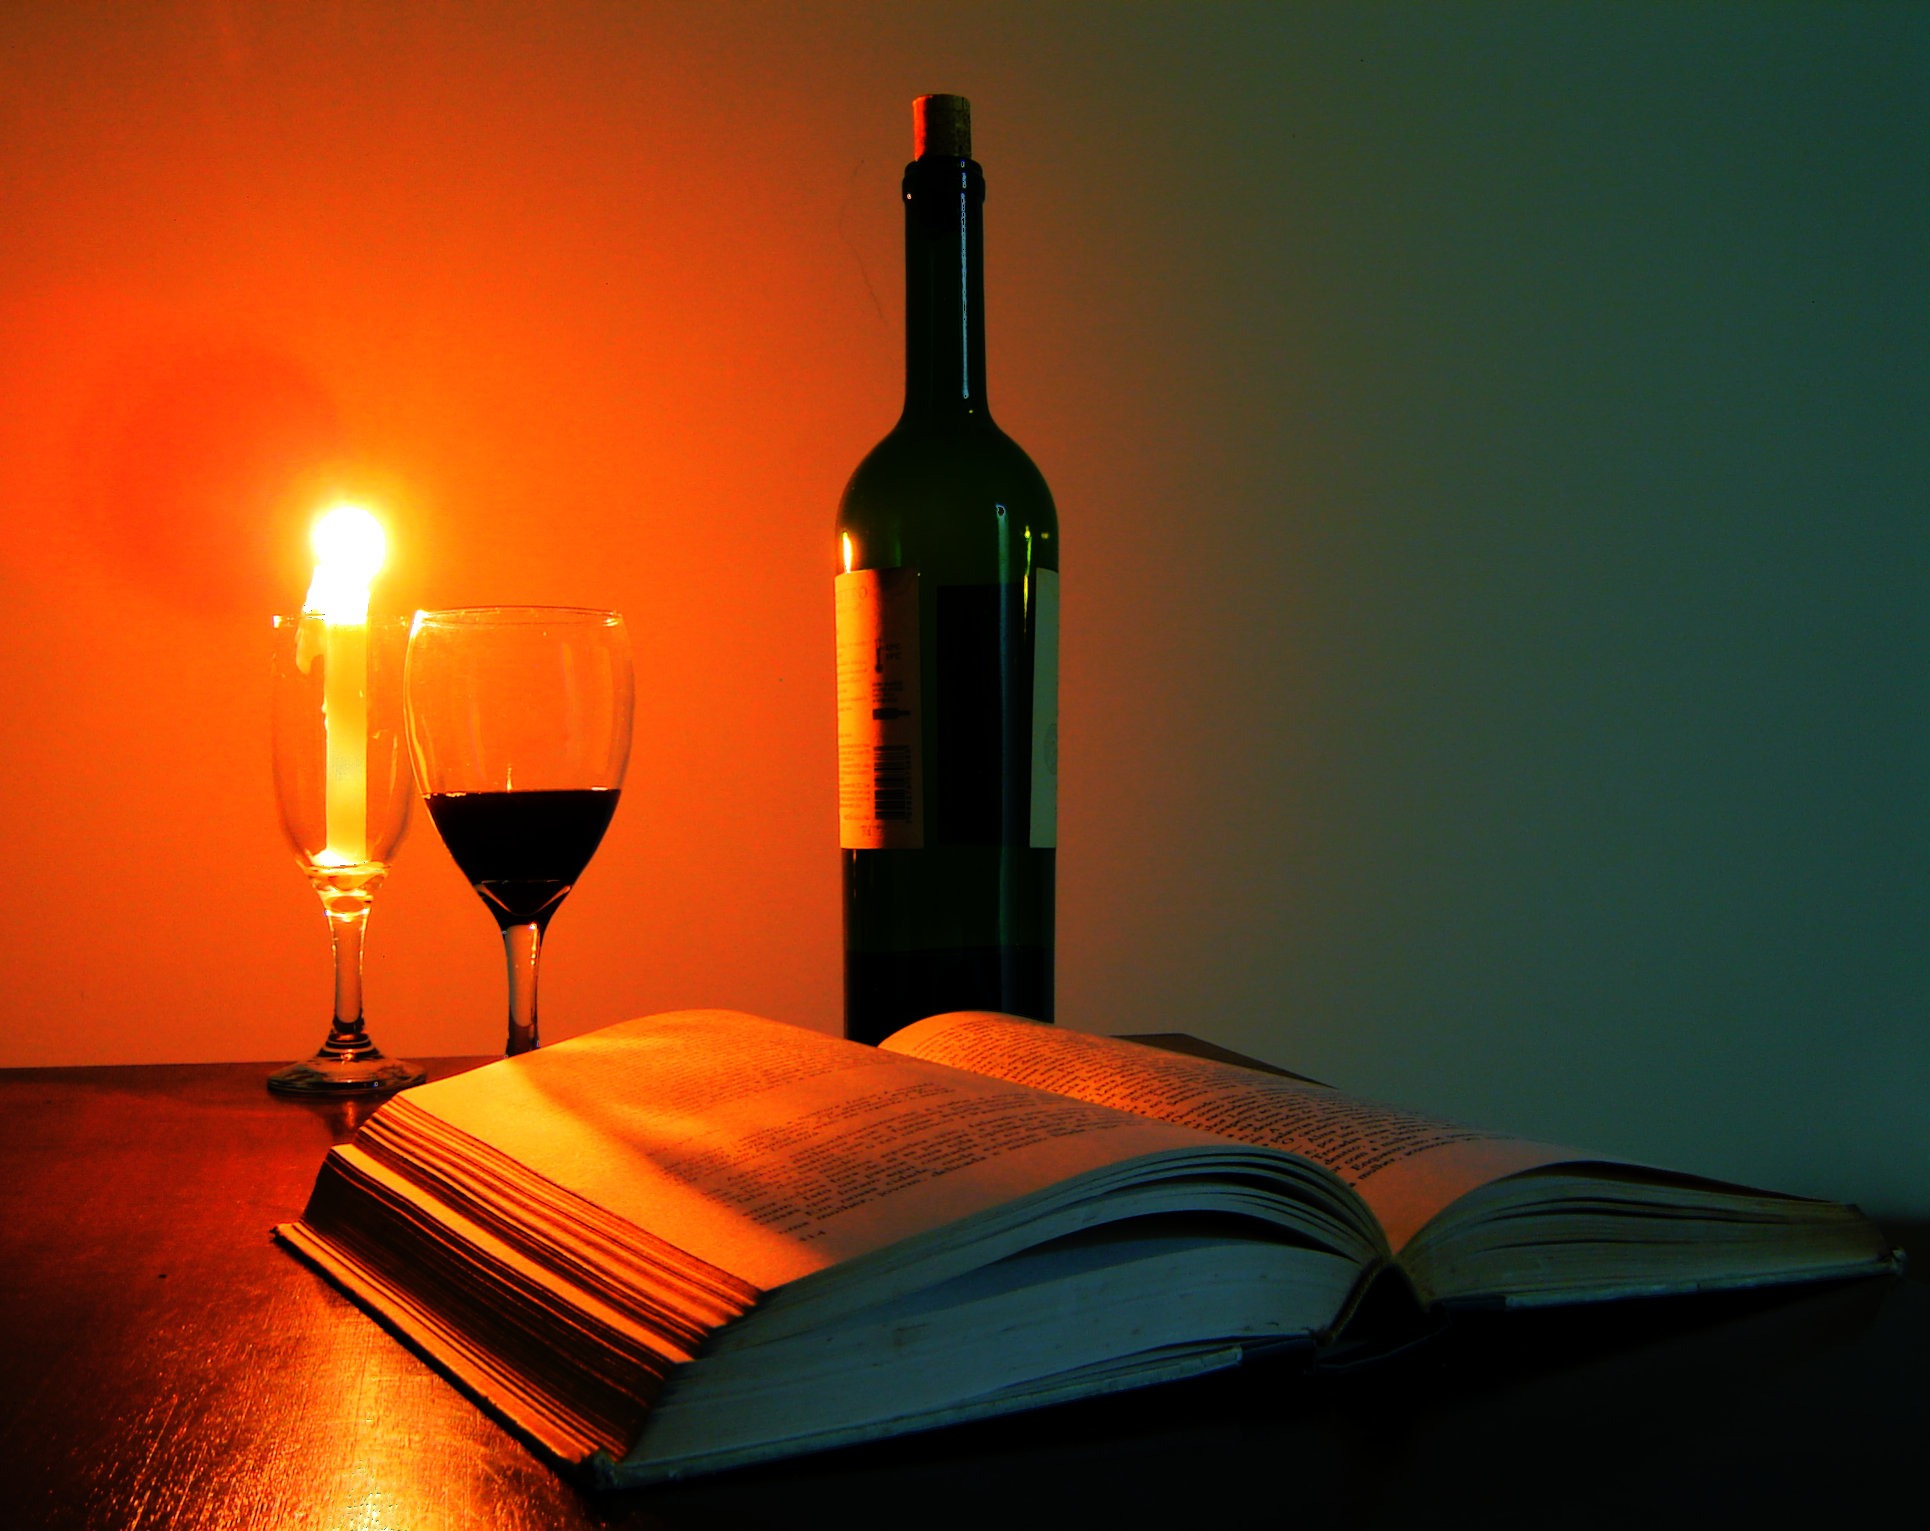
book, light, glass, color, darkness, yellow, candle, lighting, light fixture, glass of wine, still life photography